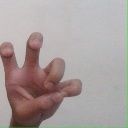
अक्षर: छ